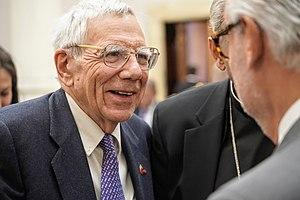
Pierre Léna, né le 22 novembre 1937 à Paris, est un astrophysicien français.